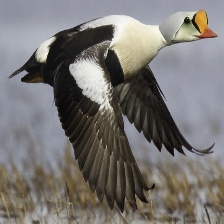
Species: KING EIDER
Scientific name: SOMATERIA SPECTABILIS
ImageNet parent category: drake